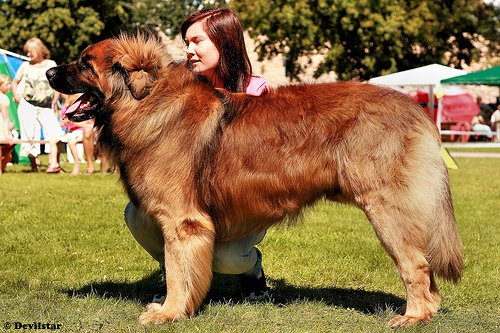
Animal: dog
Breed: leonberger